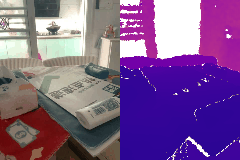
Label: book